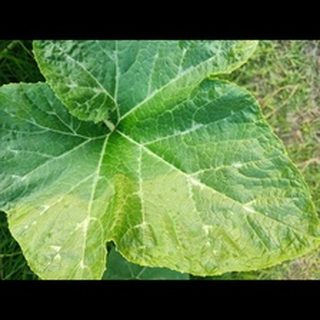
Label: pumpkin_bacterial_leaf_spot